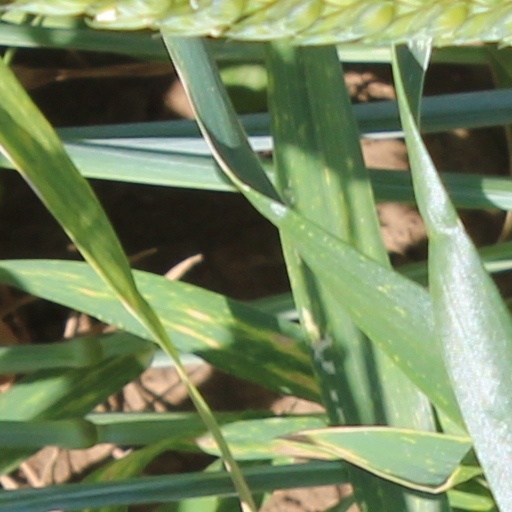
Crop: wheat